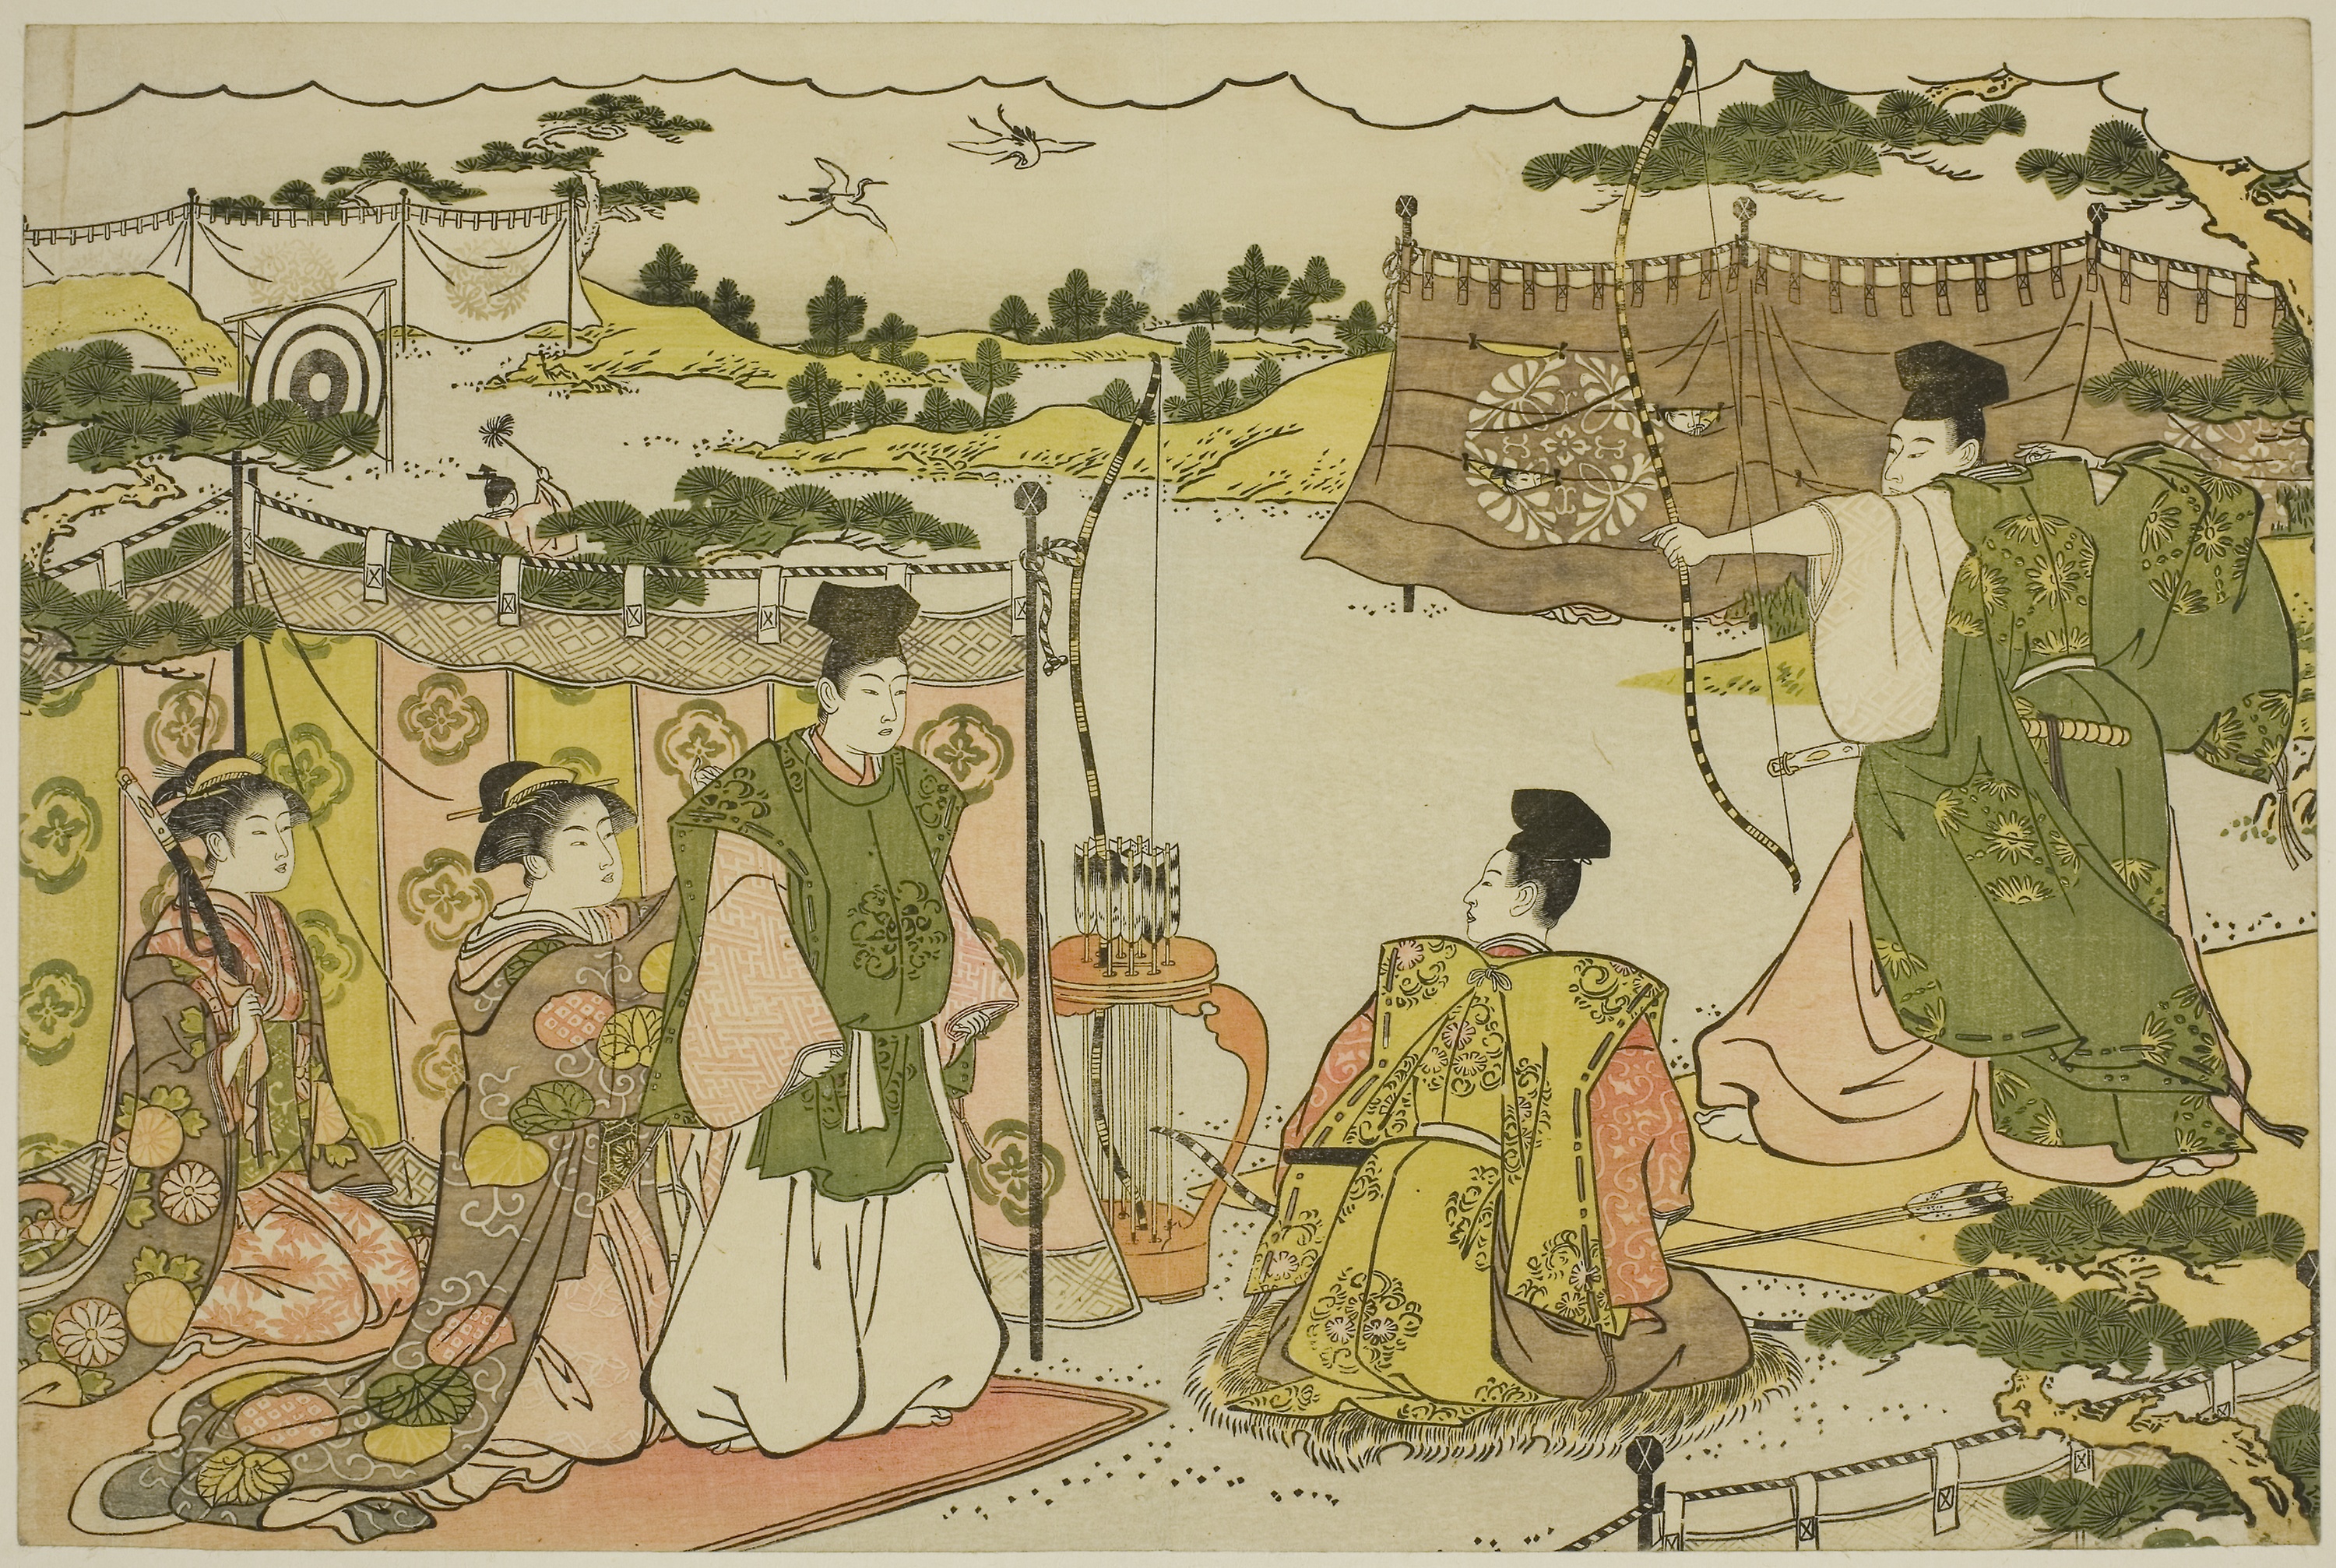
art, illustration, painting, textile, history, adaptation, tapestry, costume design